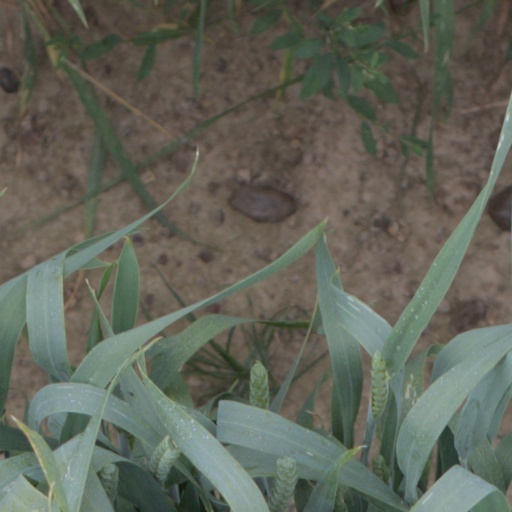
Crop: wheat